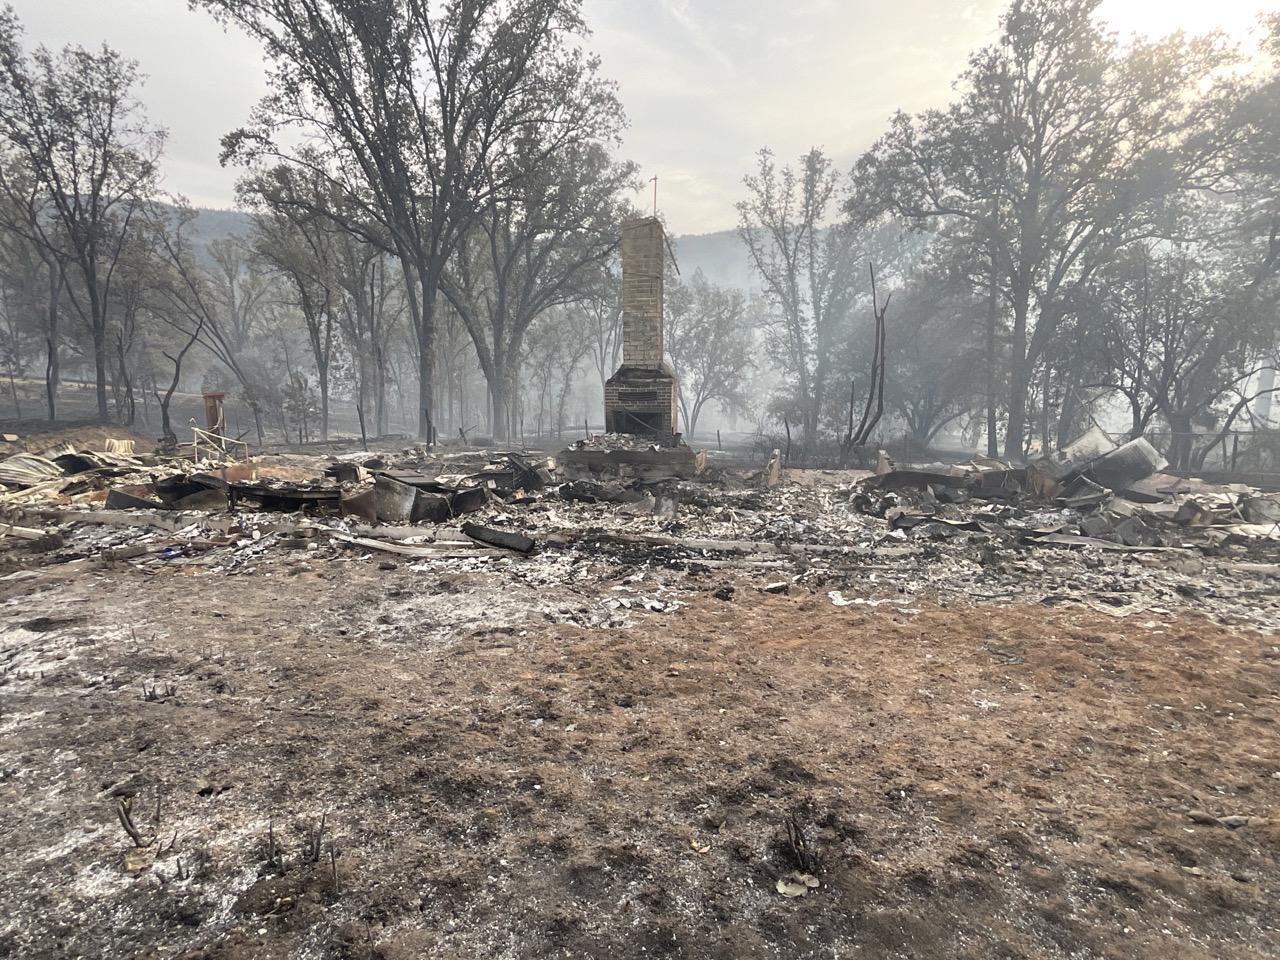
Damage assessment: destroyed